Herb

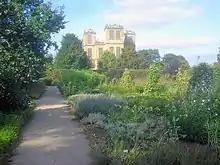
Herb garden at Hardwick Hall, Derbyshire, England, originally planted in the 1870s by Lady Louisa Egerton, recreated by the National Trust, largely following the original design.

In botany, the term herb refers to a herbaceous plant, defined as a small, seed-bearing plant without a woody stem in which all aerial parts (i.e. above ground) die back to the ground at the end of each growing season. Usually the term refers to perennials, although herbaceous plants can also be annuals (plants that die at the end of the growing season and grow back from seed next year), or biennials. This term is in contrast to shrubs and trees which possess a woody stem. Shrubs and trees are also defined in terms of size, where shrubs are less than ten meters tall, and trees may grow over ten meters. The word herbaceous is derived from Latin "herbāceus" meaning "grassy", from "herba" "grass, herb".